Football Manager 2013

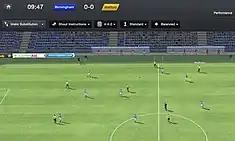
A simulated match between Birmingham City F.C. and Watford F.C. on the Microsoft Windows version of "Football Manager 2013"

"Football Manager 2013" features similar gameplay to that of the "Football Manager" series. Gameplay consists of taking charge of a professional football team (the game also includes semi-professional, amateur, and international teams) as the manager. Players can sign football players to contracts, manage finances for the club, and give team talks to players. The "Football Manager" series is a simulation of real world management, with the player being judged on various factors by the club's AI owners and board.